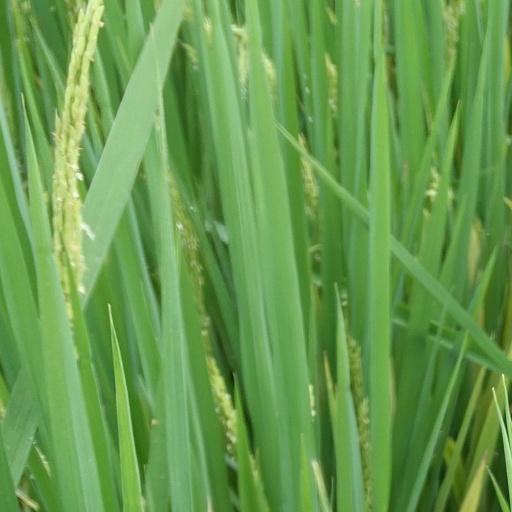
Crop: rice